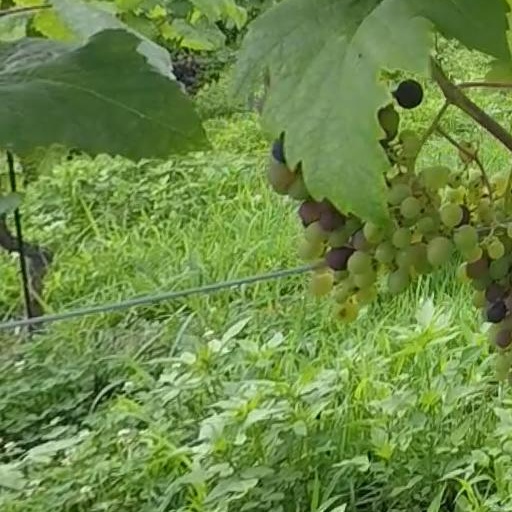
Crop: grape